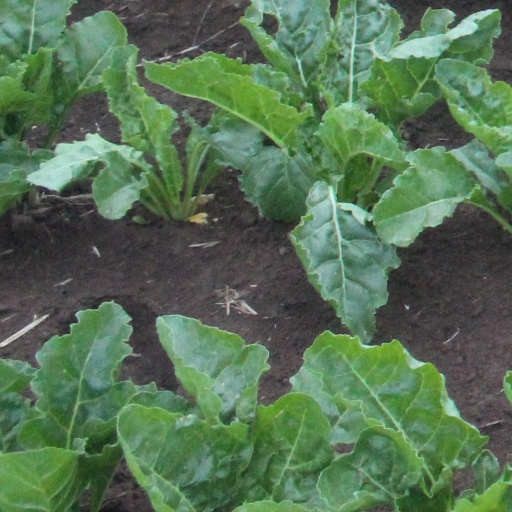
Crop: sugar beet